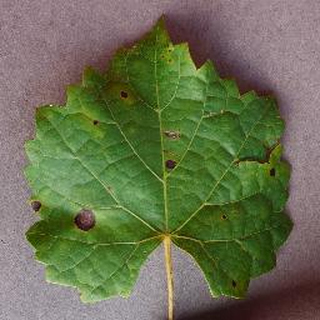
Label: grape_black_rot